Jussy, Yonne

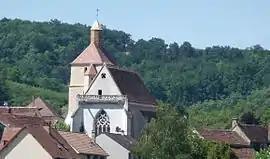
The church in Jussy

Jussy is a commune in the Yonne department in Bourgogne-Franche-Comté in north-central France. The inhabitants are called "Jussiens".